Great Dividing Range

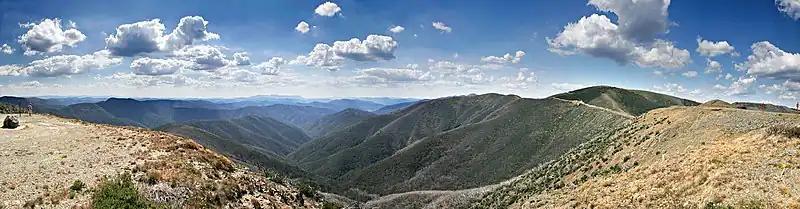
The Great Dividing Range, as seen from near Mount Hotham, Victoria

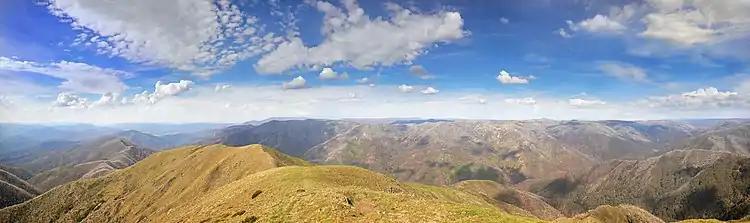
View from the peak of Mount Feathertop, facing north-east, showing the Fainters and other mountains

In 2009 as part of the Q150 celebrations, the Great Dividing Range was announced as one of the Q150 Icons of Queensland for its role as a "location".